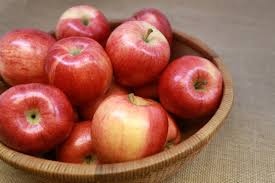
Label: apple